Eye contact

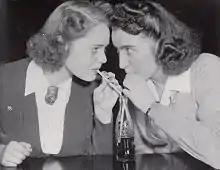
Two students locking eyes

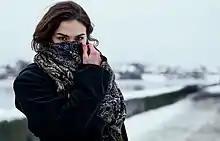
Encouraged eye contact by narrowing the visible face down to the eyes. Either to flirt (with the camera) or to tolerate having one's image taken by staying anonymous while watching the counterpart.

Eye contact occurs when two people or non-human animals look at each other's eyes at the same time. In people, eye contact is a form of nonverbal communication and can have a large influence on social behavior. Coined in the early to mid-1960s, the term came from the West to often define the act as a meaningful and important sign of confidence and respect. The customs, meaning, and significance of eye contact can vary greatly between societies, neurotypes, and religions.